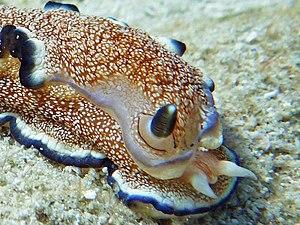
Ardeadoris pullata est une espèce de mollusques nudibranches de la famille des Chromodorididae et du genre Ardeadoris.